Belém, Lisbon

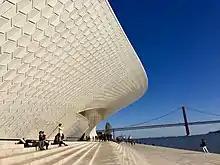
MAAT, the Museum of Art, Architecture and Technology.

The southwestern limit of the city of Lisbon, Belém is delimited by the Tagus estuary to the south, the margins of the Algés river and the IC17-CRIL highway, to the west, until the northern limit of the A5 highway). In addition, the Alcântara river and the former eastern limits of the parish of São Francisco Xavier, until the "Estrada de Queluz" ("Road of Queluz") reaches the A5 highway.